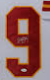
Number: 9